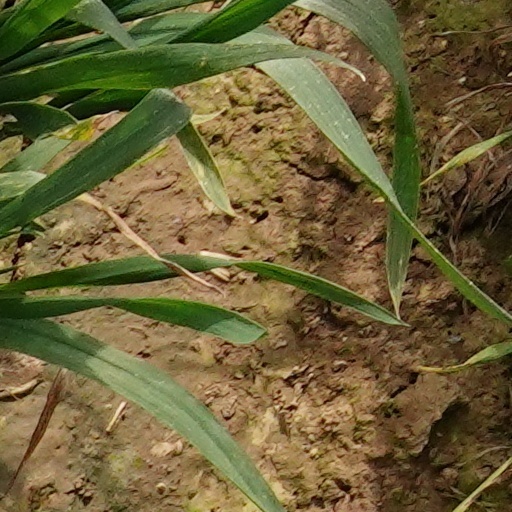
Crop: wheat